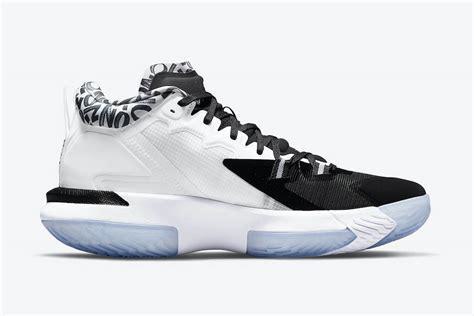
Brand: Jordan
Model: Zion 1